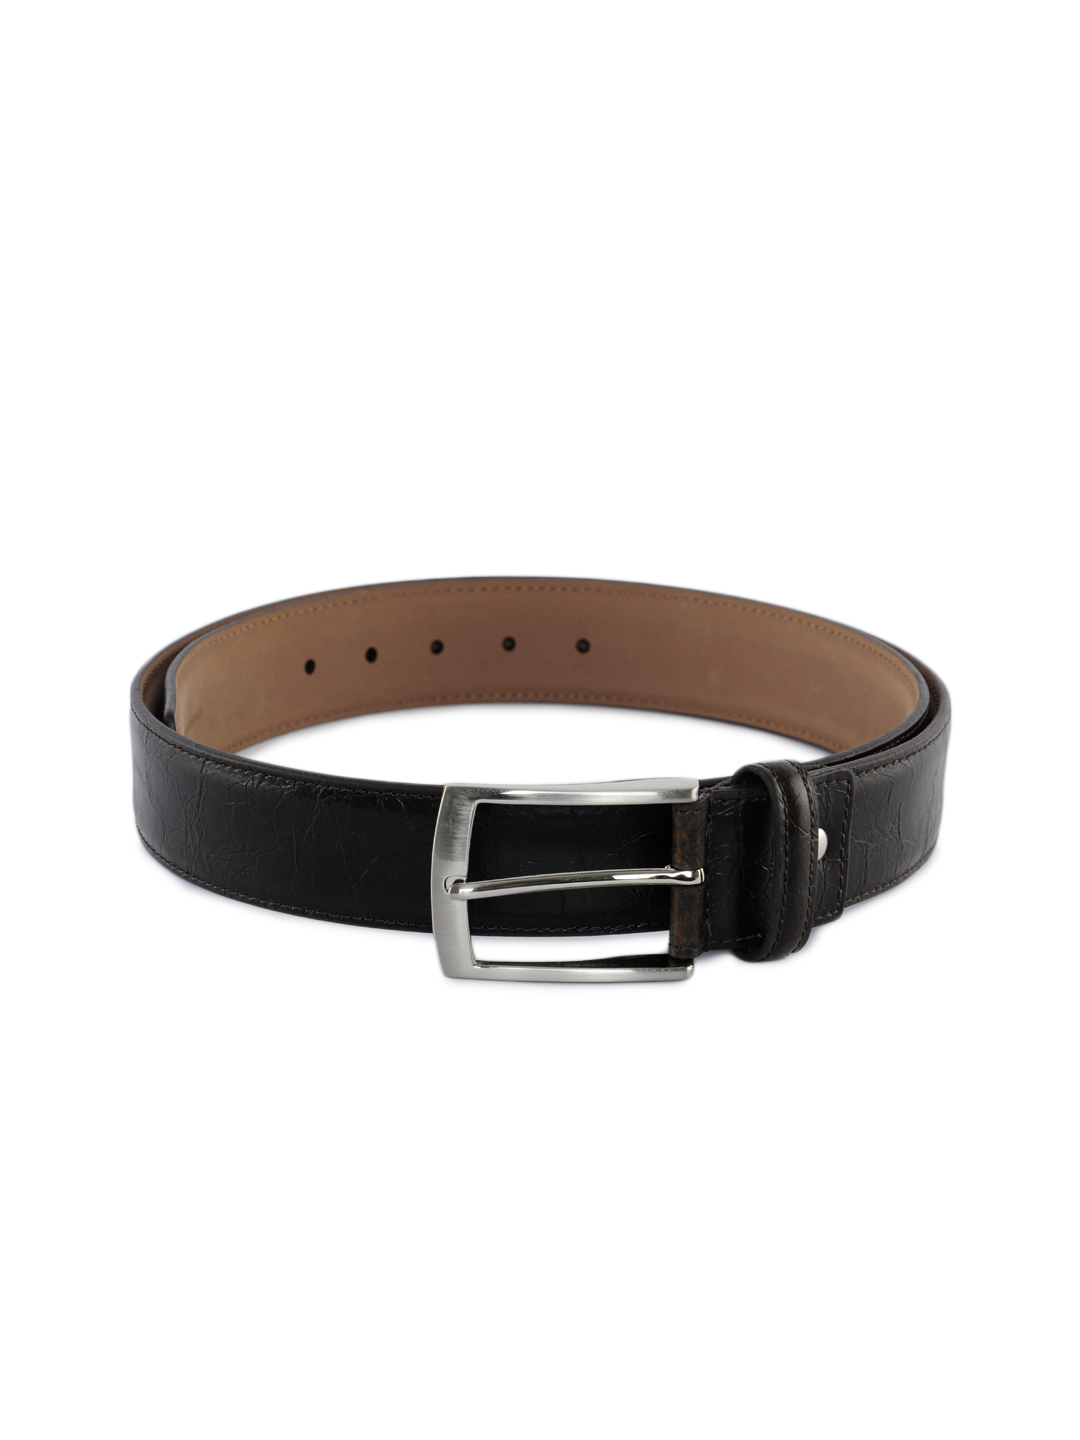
Peter England Men Leather Brown Belt
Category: Accessories / Belts / Belts
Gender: Men
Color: Brown
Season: Summer 2012
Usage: Casual